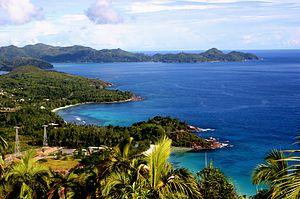
La famille des Médusagynacées est une famille de plantes dicotylédones qui ne comprend qu'une espèce, Medusagyne oppositifolia.